Stoat

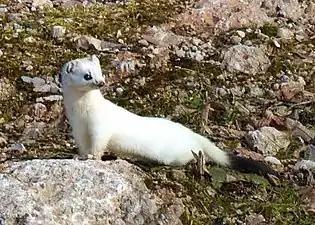
A stoat in winter fur

The winter fur is very dense and silky, but quite closely lying and short, while the summer fur is rougher, shorter and sparse. In summer, the fur is sandy-brown on the back and head and a white below. The division between the dark back and the light belly is usually straight, though this trait is only present in 13.5% of Irish stoats. The stoat moults twice a year. In spring, the moult is slow, starting from the forehead, across the back, toward the belly. In autumn, the moult is quicker, progressing in the reverse direction. The moult, initiated by photoperiod, starts earlier in autumn and later in spring at higher latitudes. In the stoat's northern range, it adopts a completely white coat (save for the black tail-tip) during the winter period. Differences in the winter and summer coats are less apparent in southern forms of the species. In the species' southern range, the coat remains brown, but is denser and sometimes paler than in summer.